Louisville Southern Railroad

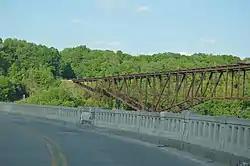
The Tyrone Bridge, by which the LS crossed the Kentucky River

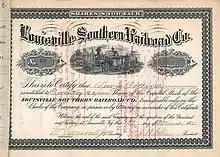
Share of the Louisville Southern Railroad Co. from the 1st March 1887

The Louisville Southern Railroad (abbreviated: LS) was a 19th-century railway company in the U.S. state of Kentucky. It operated from until , when it was incorporated into the Southern Railway in Kentucky.